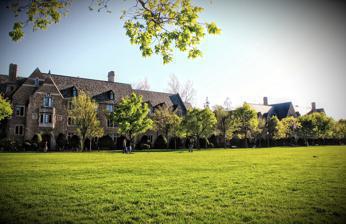
Building: Dillon Hall
Country: United States of America
Year built: 1931
Dillon Hall Arms: Argent a lion passant between three Ds Gules. Campus quad South Established 1931 Named for Patrick Dillon Colors Red and black Gender Male Rector Fr. Edward Dolphin, C.S.C. Undergraduates 332 Postgraduates 2 (serving as Assistant Rectors) Chapel Saint Patrick Mascot Big Red Interhall sports Baseball, basketball, bowling, cross country, dodgeball, football, golf, hockey, lacrosse, racquetball, soccer, table tennis, tennis, volleyball Charities Hannah and Friends Major events Milkshake Mass, Stache Bash Website http://www.nd.edu/~dillon/ Dillon Hall U.S. Historic district Contributing property Location Notre Dame, Indiana Coordinates 41°41′58″N 86°14′25″W / 41.6995°N 86.2403°W / 41.6995; -86.2403 Built 1931 Architect Maginnis and Walsh Architectural style Collegiate Gothic Part of University of Notre Dame: Main and South Quadrangles ( ID78000053 ) Added to NRHP May 23, 1978 Dillon Hall is one of the 32 Residence Halls on the campus of the University of Notre Dame and one of the 17 male dorms. It is located directly west of Alumni Hall , which it acquired in 1988, and is directly adjacent to South Dining Hall on the west. Dillon was built in 1931 and renovated for the 2020-2021 school year and many of the first floor rooms were converted to living and study areas. It is named after Patrick Dillon , CSC, the second president of the university. The coat of arms is taken from the Dillon family. Together with other historic structures of the university, it is on the National Register of Historic Places . Dillon Hall History Construction of Dillon and Alumni was part of an extensive building program that started in the mid 20s and aimed at improving educational and living facilities, and increasing supply of on-campus residential facilities. The two dorms were expected to cost $850,000 and add host 500 students to reduce the housing shortage and increase on-campus students to 2,600. Ground was broken on March 2, 1931 and construction was contracted to Sollitt and Sons. Funds were collected through the Alumni Association and a $250,000 gift from the General Education Board . An additional $52,000 came from the 1925 Rose Bowl . The courtyard between Dillon and Alumni Hall Both halls were designed in 1931 by architects Charles Donagh Maginnis and Timothy Walsh in Collegiate Gothic style. The Maginnis & Walsh was known at the time for its innovative and refined gothic design of churches and campuses in Boston, and was behind the campus architecture of Boston College and the Basilica of the National Shrine of the Immaculate Conception . The architectural style of both Dillon and Alumni was in line with the previous gothic building on campus by Kervick and Fagan such as Morrissey, with local yellow brick with limestone trimmings, adorned with stone carvings on the facade and the interiors. The exterior features carvings of saints and athletes.  The building is decorated with four statues by Rev. John J. Bednar, CSC, depicting St. Jerome and St. Augustine (west court), Cardinal Newman (above the southwest entrance), and St. Patrick (south wall), and a statue of Commodore Barry (located in the west court) by Hungarian sculptor Eugene Kormendi , who was sculptor in residence at Notre Dame. Dillon's chapel is dedicated to St. Patrick , namesake of Patrick Dillon, and a side altar is dedicated to St. Olaf , in honor of Knute Rockne , of Norwegian ancestry, who had passed just before the construction of the hall. When the halls opened in early November 1931 and three hundred freshmen moved in, the Dillon featured some of the latest technologies of the time, such as electric elevators, extension phones, buzzers, and slots for used razors. The first rector was Rev. Patrick Haggerty, class of 1916. The dormitory was named after Fr. Patrick Dillon , a Notre Dame graduate who was only 33 years old in 1865 when he was named the University's second president. This continued a long tradition of naming residence halls after previous presidents. Additionally, the hall was built one hundred year after his birth. He was considered lenient in disciplinary matters, a trait that made him popular among students but that had him removed from the administration only one year in his tenure. Since previous newest residential development of Howard Hall , Morrissey Hall , and Lyons Hall (built in 1924-1927) had previously been known as "Gold Coast" because of their refined architecture, Alumni and Dillon quickly were dubbed "Platinum Coast" both because they had improved amenities but also because of the grayer color of the architecture and decoration. During World War II , Dillon and Alumni housed officers for the V-12 Navy College Training Program . In 1965, together with Farley and Alumni, it was the first dorm to try the "stay-hall" system, in which  residents could stay all four years in the same hall rather than being divided by class as they were up until the 1960s. Past rectors include Mark L. Poorman and Daniel R. Jenky , who later was rector of the Basilica of the Sacred Heart and Bishop of the Diocese of Peoria . Traditions Brady Quinn at the Dillon Hall pep rally Dillon's signature event of every year was formerly the Dillon Hall Pep Rally, hosted on South Quad on the Thursday preceding the first home game. The pep rally was a comedy/variety show performed outside of Dillon the Thursday before the first home football game of the fall. Dillon's current signature event is Opening Day, a wiffle ball tournament between the sections of Dillon. The hall gives out free food, as well as hosts games and activities in the courtyard between Dillon and South Dining Hall. Dillon's other major events are Milkshake Mass and the Big Red Dog Dance with Alumni Hall. Alumni Hall is the traditional rival of Dillon. Notable residents Victor Abiamiri John Burgee , architect John Carney Tom Carter Robert Costa , journalist John Covington Patrick Creadon , filmmaker George Dohrmann – Pulitzer Prize winner for beat reporting in 2000 Phil Donahue , media personality Marc Edwards Anthony Fasano D. J. Fitzpatrick Jim Flanigan Jack Boyle Mike Golic Paul Hornung – the "Golden Boy," 1956 Heisman Trophy winner, number one overall draft pick in the 1957 NFL Draft , and member of four NFL Championship teams with the Green Bay Packers Bill Laimbeer - won two NBA Championships and was named to the NBA All-Star Game four times while playing with the Detroit Pistons Derek Landri Trevor Laws Michael Madigan , politician John Mooney , basketball player Tony Peterson Romeo Okwara Regis Philbin , television personality Brady Quinn Tony Rice – quarterback on the 1988 National Championship team; in 1989 he won the Johnny Unitas Golden Arm Award , finished 4th in the Heisman voting, and was named to the All-American Team Richard Riehle '70 John Sullivan – football player Manti Te'o Thomas W. Powers Gallery Dillon Hall side The courtyard between Dillon and Alumni Dillon Hall's main entrance References